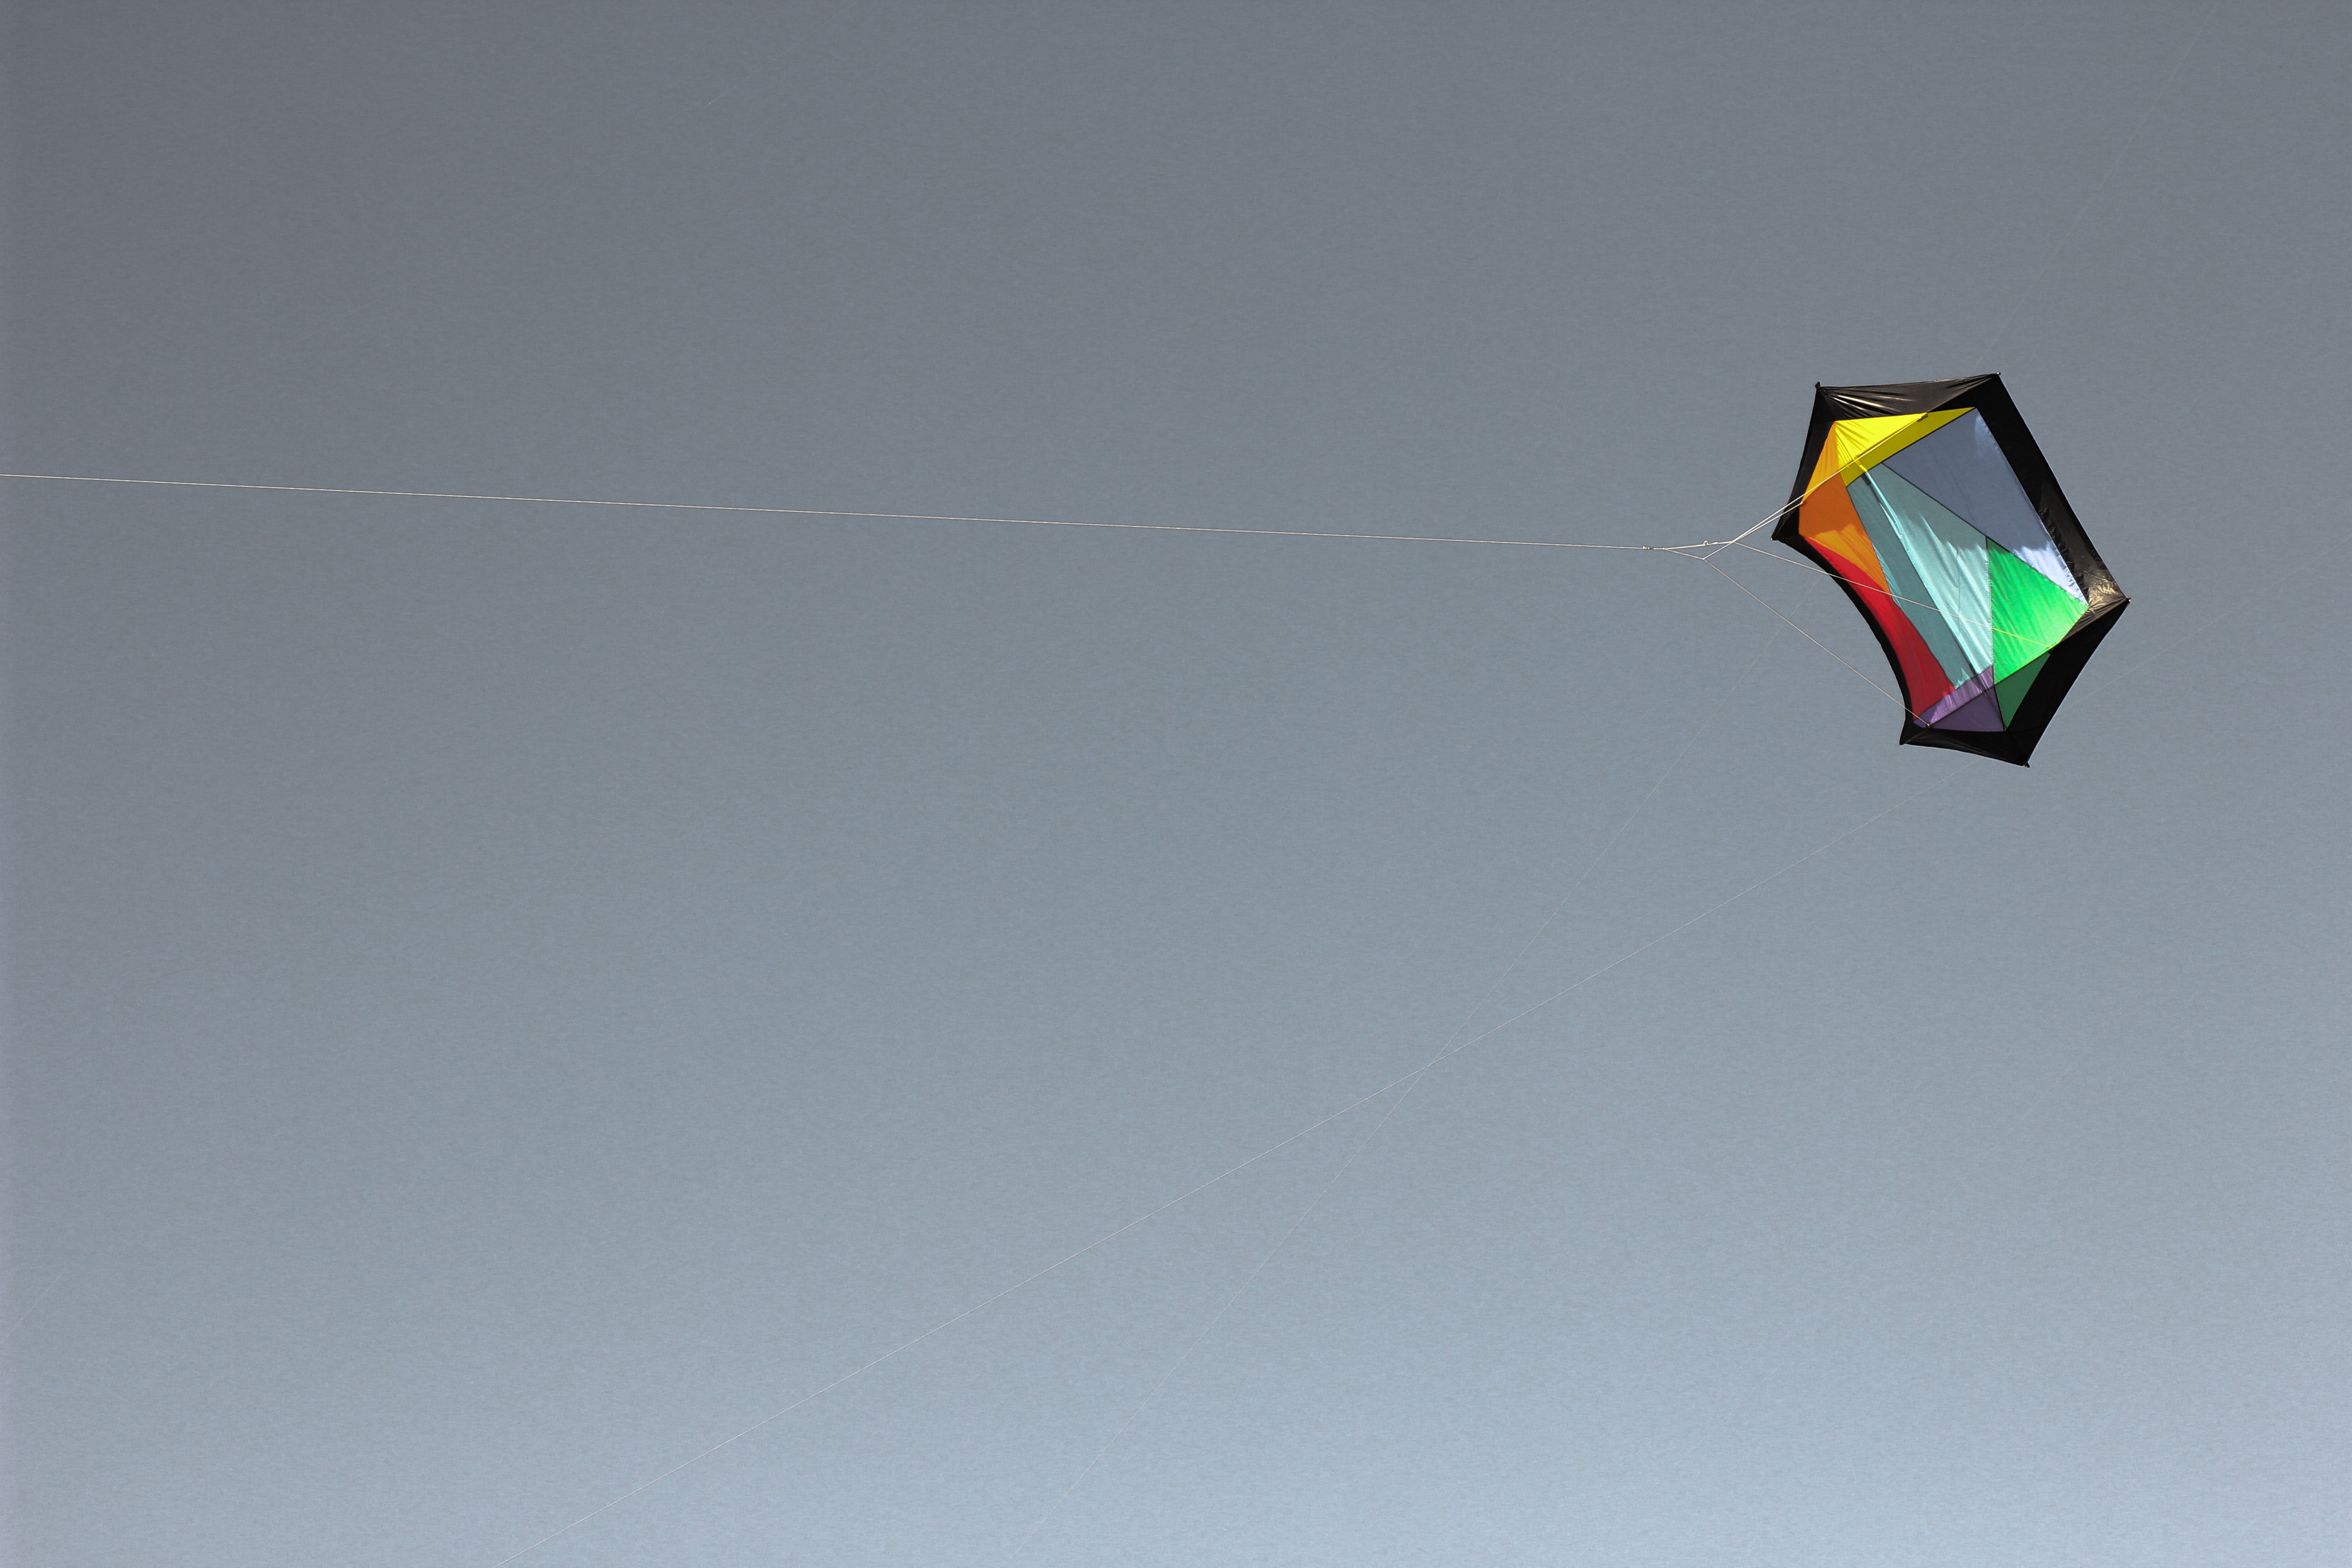
sky, flying, fly, kite, blue, colorful, toy, sports, atmosphere of earth, windsports, kite sports, individual sports, sport kite